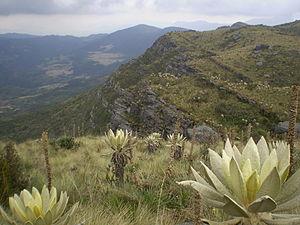
La cordillère Orientale est l'une des trois branches de la cordillère des Andes en Colombie. Son sommet le plus élevé est le Ritacuba Blanco avec 5 410 m d'altitude.
Le paramo est un biotope néotropical d'altitude, qu'on trouve dans la Cordillère des Andes, entre la limite des forêts et les neiges éternelles.